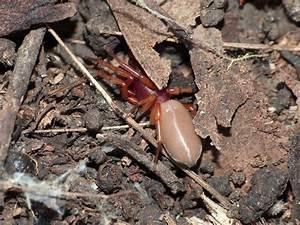
spider